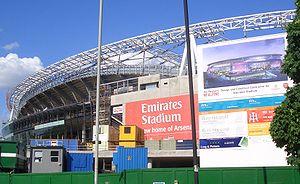
Arsenal Football Club est un club de football anglais fondé le 1ᵉʳ décembre 1886 à Londres. Son siège est situé dans le borough londonien d'Islington.